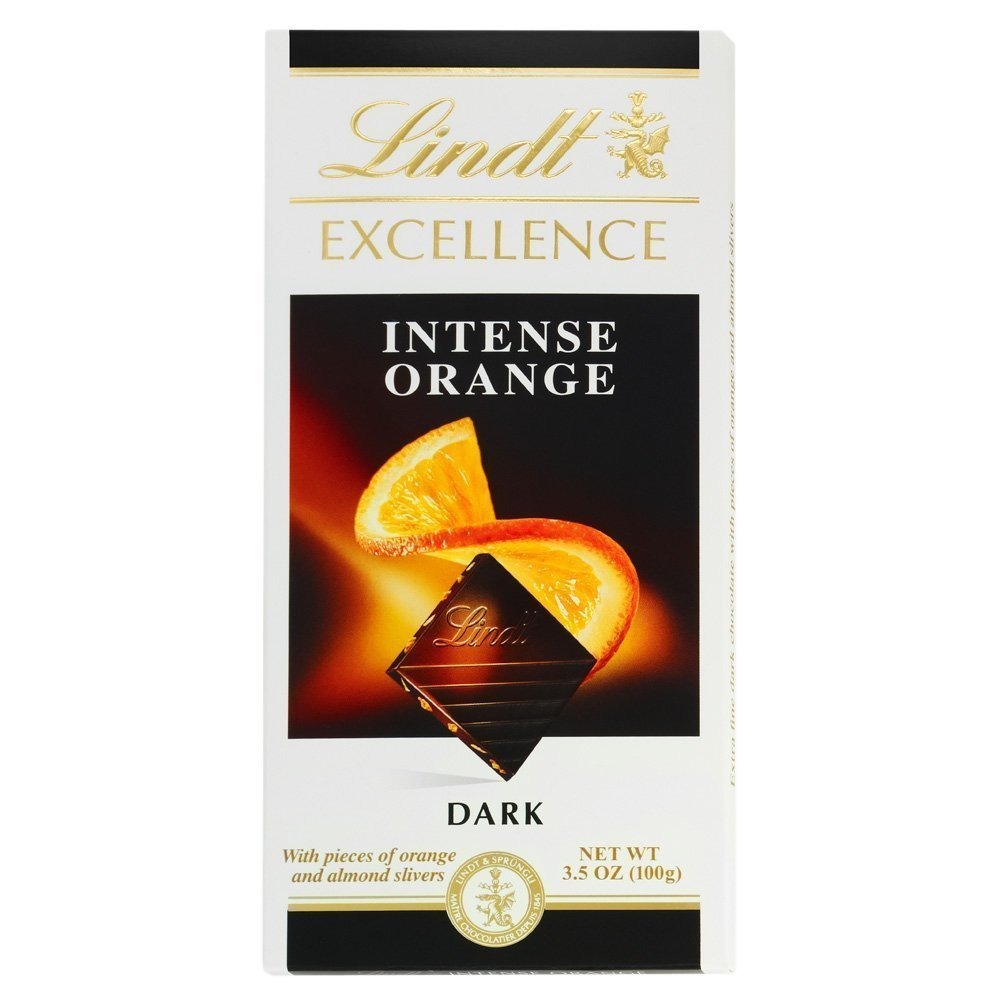
Item Name: Lindt Choc Bar Exc Orange Inten2
Bullet Point 1: Intense orange flavor in dark chocolate
Bullet Point 2: 2- 3.5 OZ bars
Bullet Point 3: Lindt Quality
Product Description: Grocery > Desserts & Sweets > Chocolate Bars
Value: 7.0
Unit: Ounce

Price: 5.895